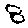
Label: 8